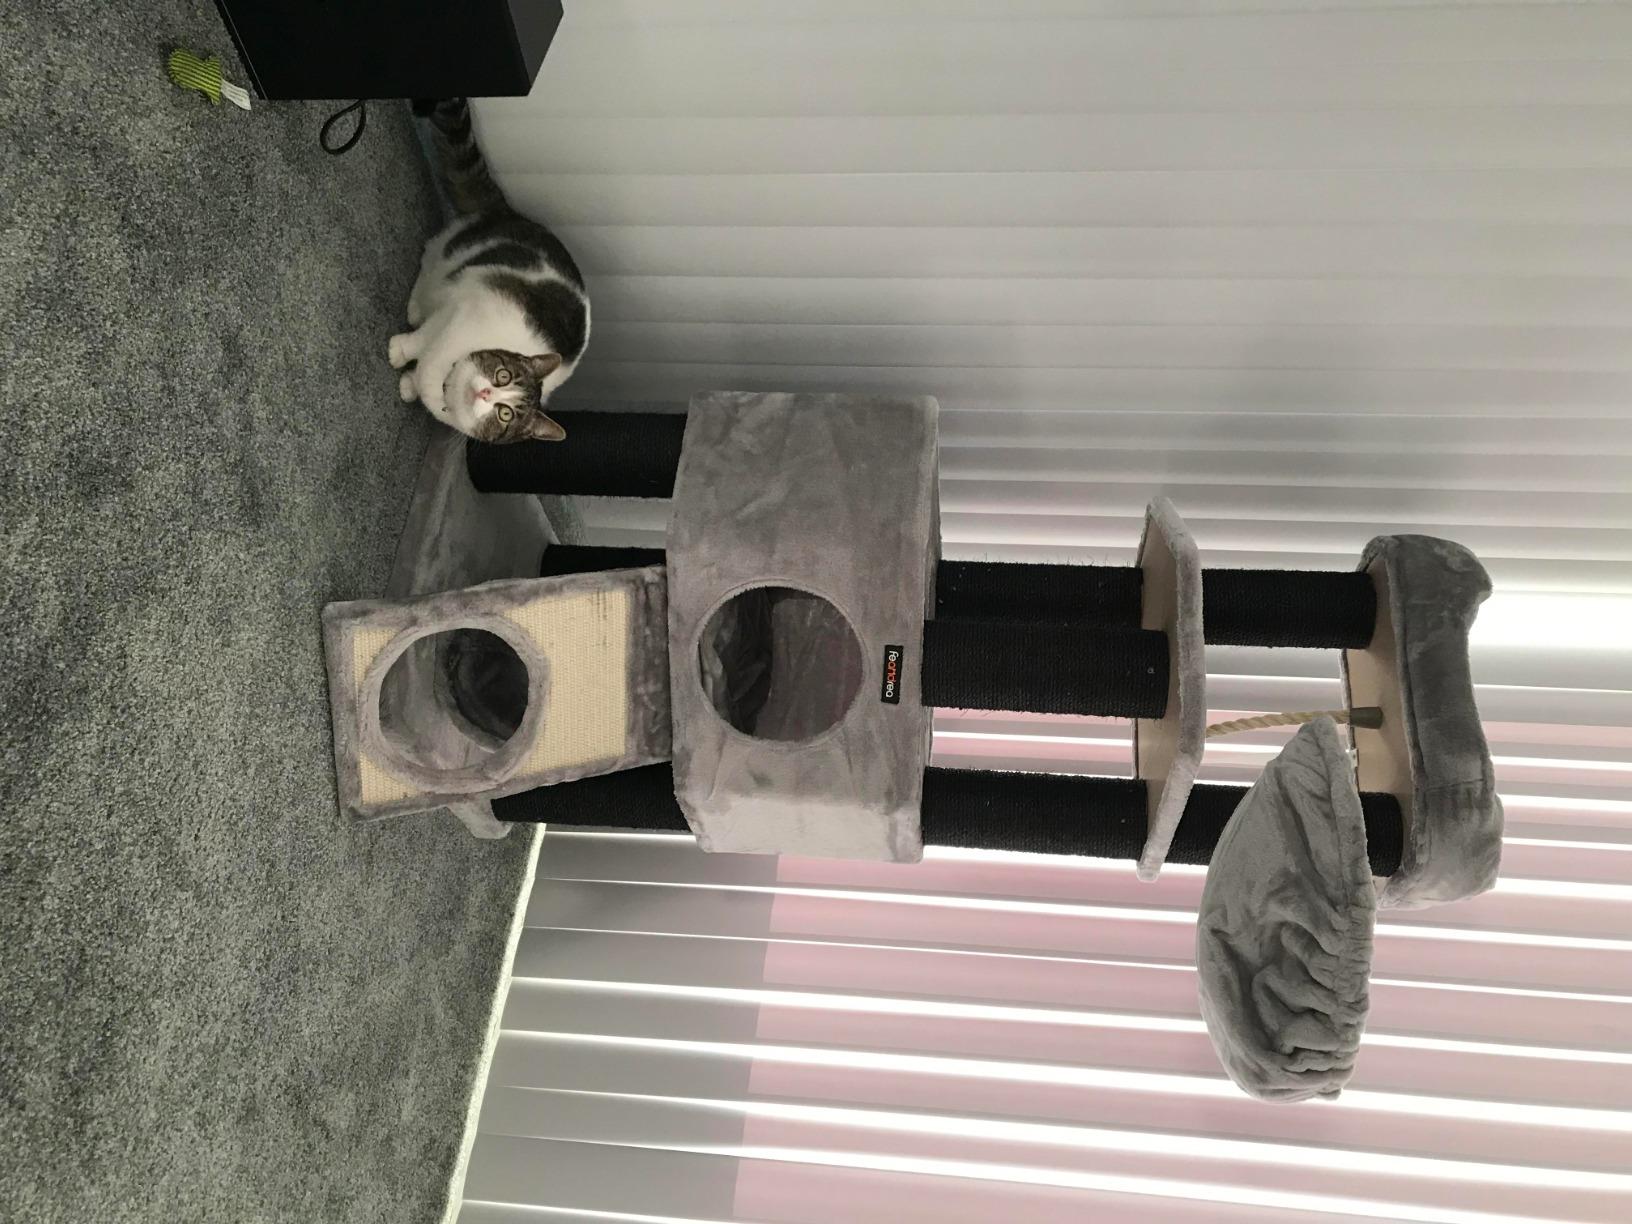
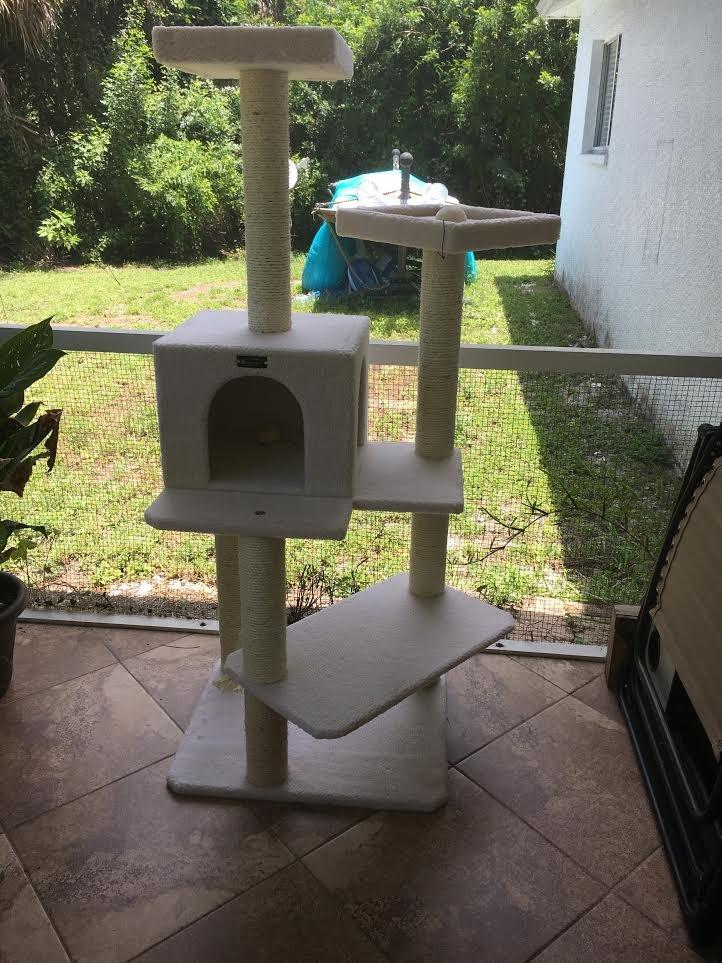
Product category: items_cat tree
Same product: no